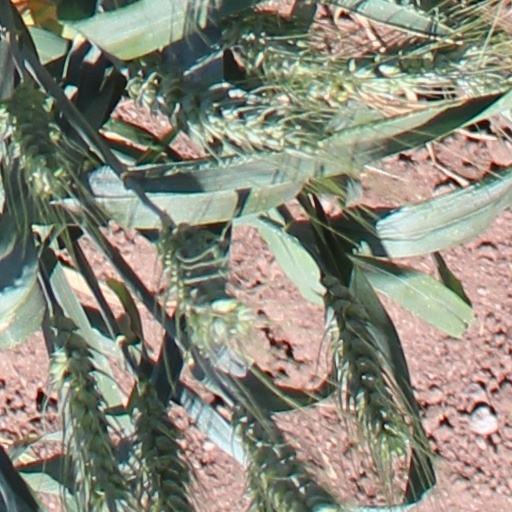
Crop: wheat